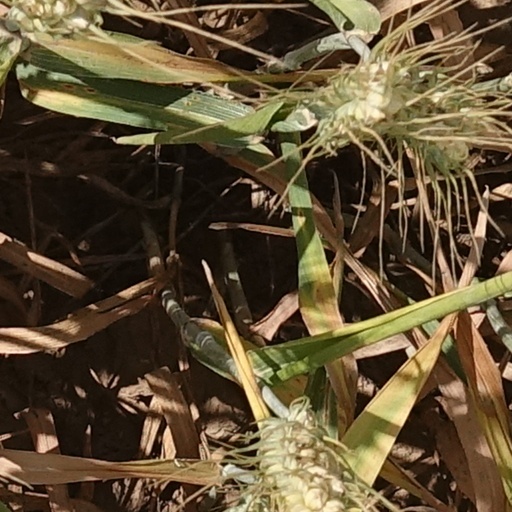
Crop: wheat